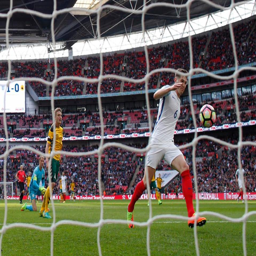
soccer player was perfectly placed to hook the ball out of his own empty goal